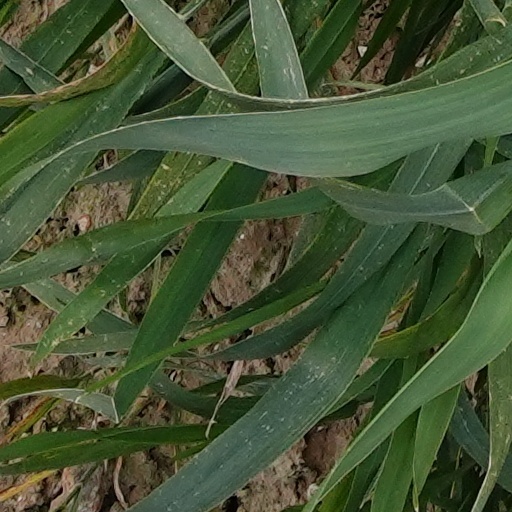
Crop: wheat